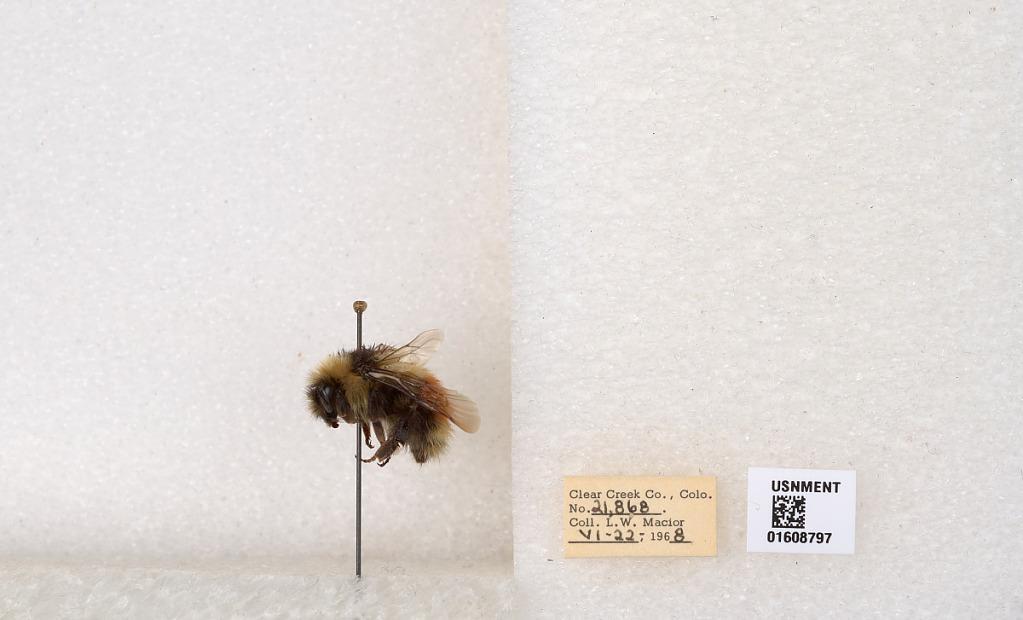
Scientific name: Bombus (Pyrobombus) sylvicola Kirby
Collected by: L. Macior
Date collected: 1968-6-22
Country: United States
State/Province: Colorado
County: Clear Creek
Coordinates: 39.6891, -105.644